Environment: real
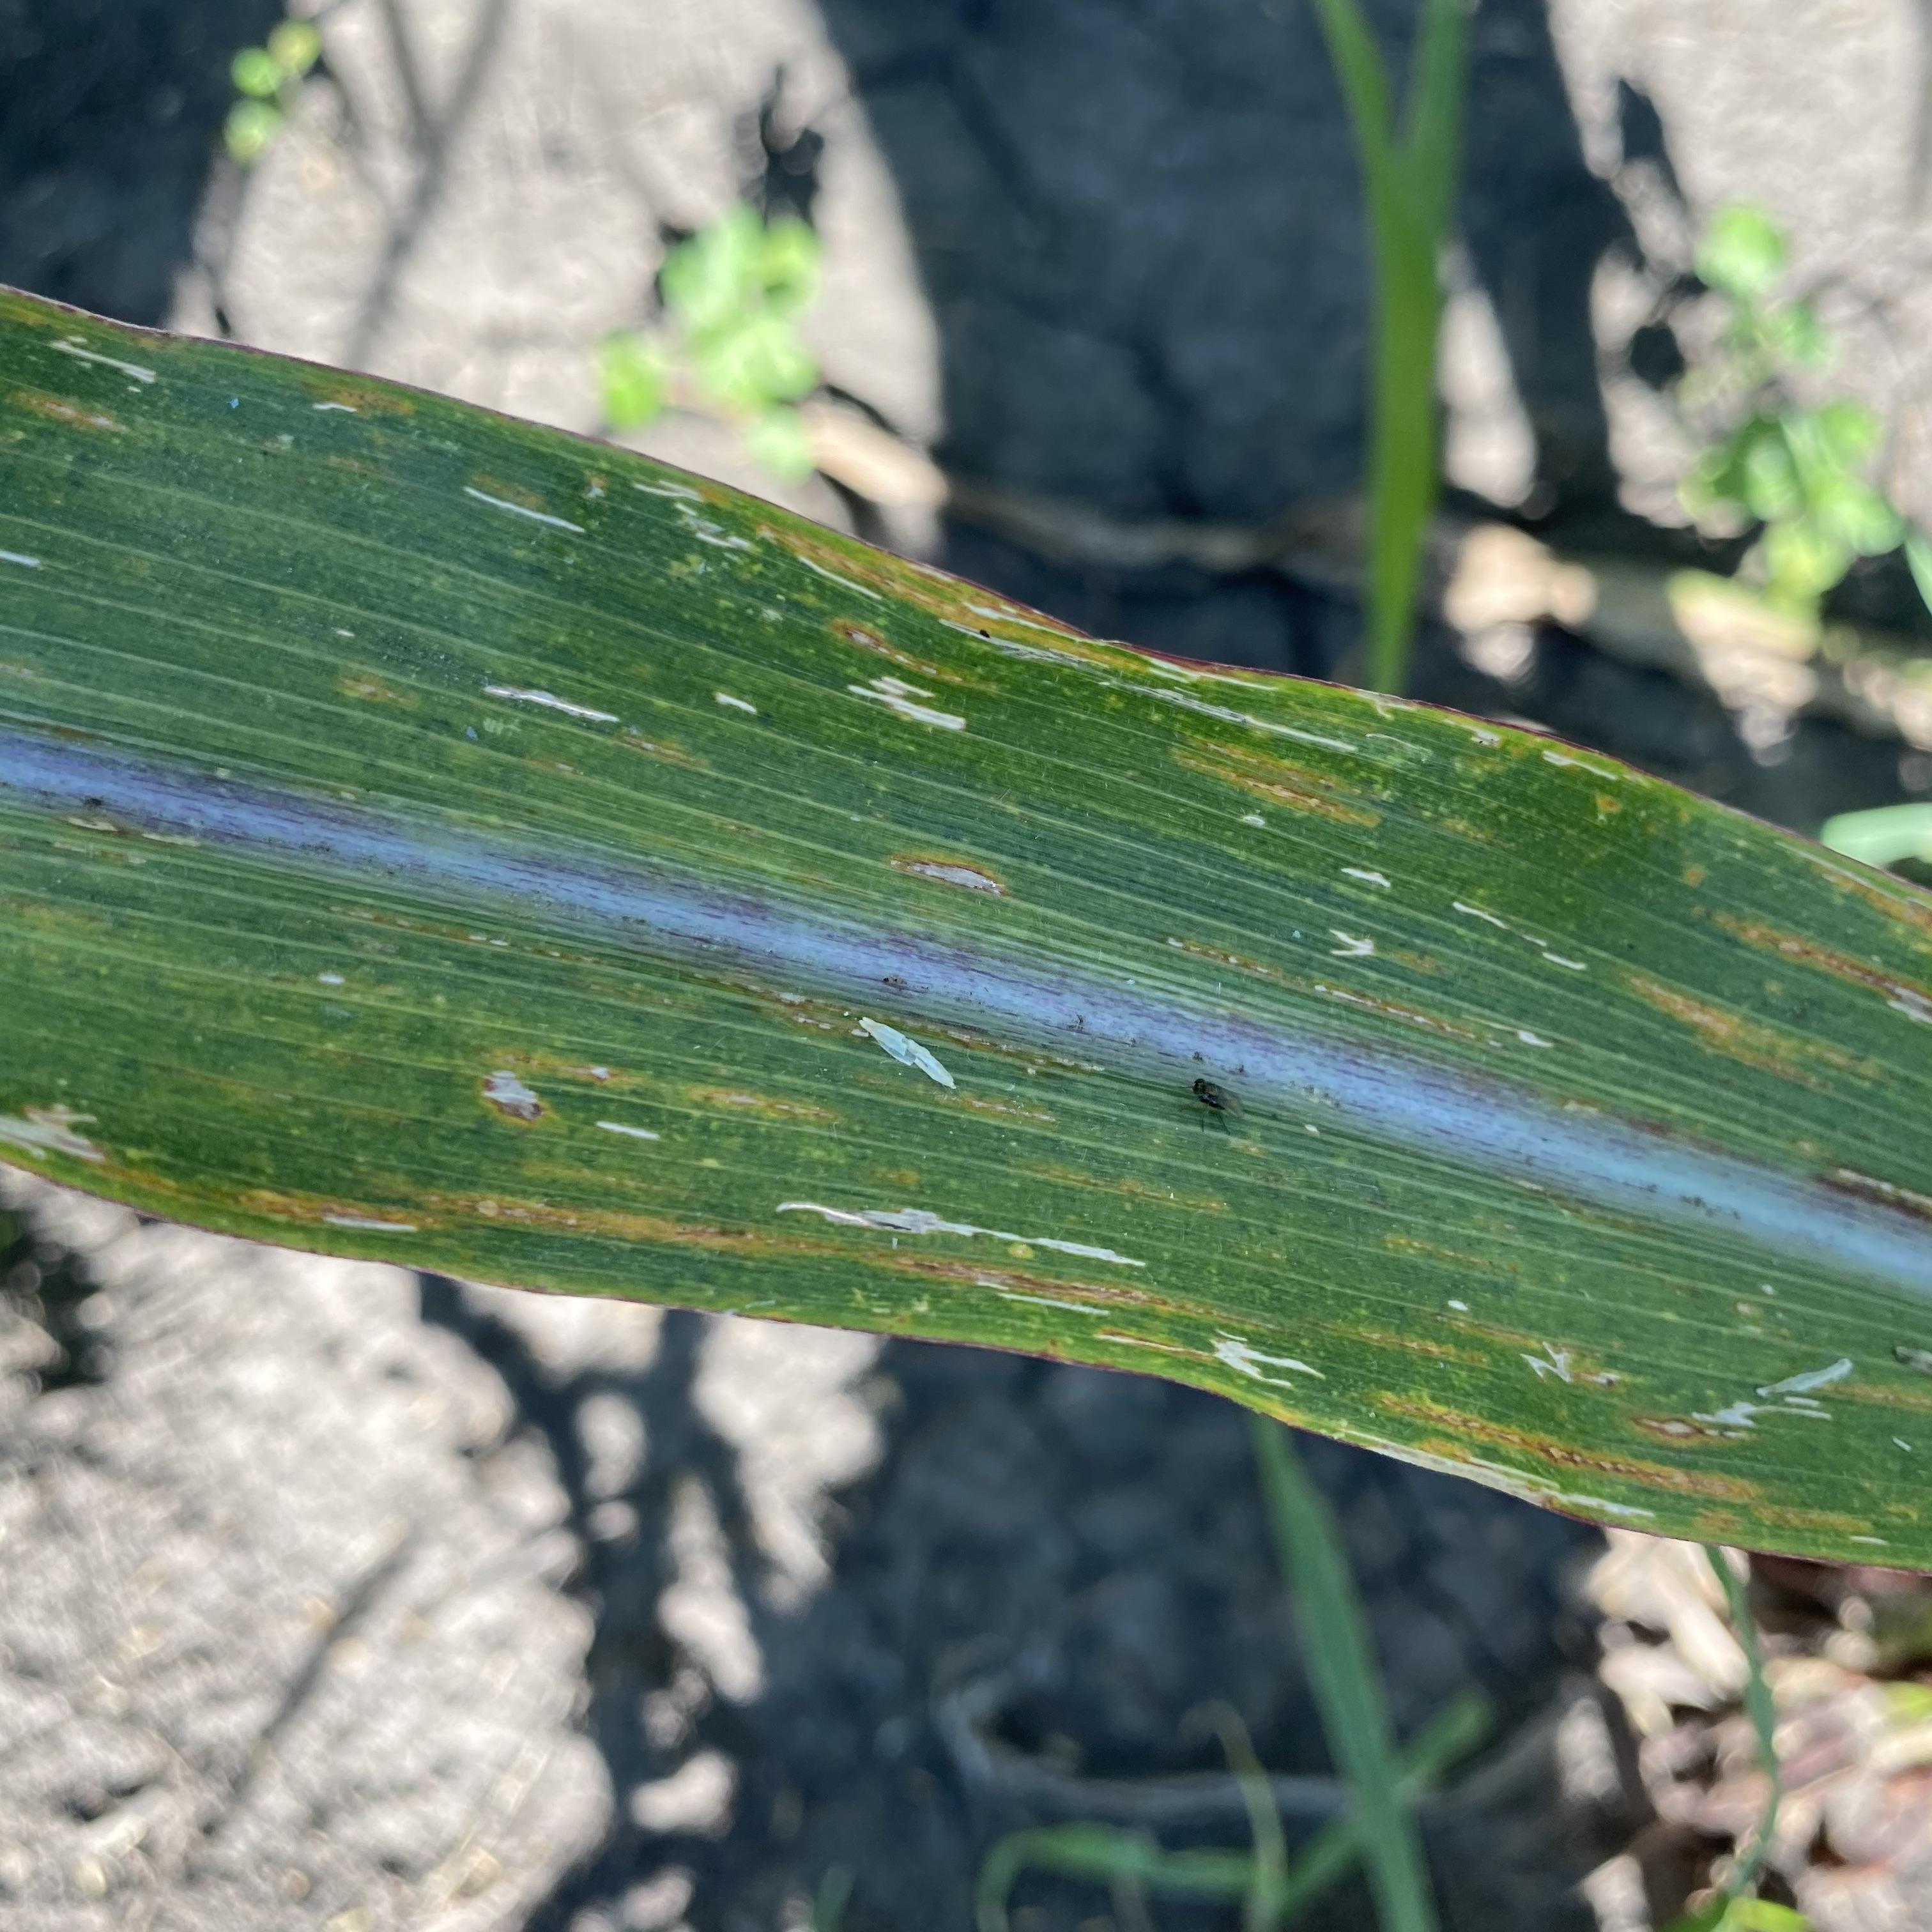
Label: gray_leaf_spot